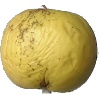
Label: golden_apple